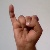
The image shows a hand gesture representing the letter 'I' in Indian Sign Language.